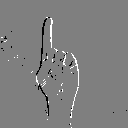
ASL letter: z